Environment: real
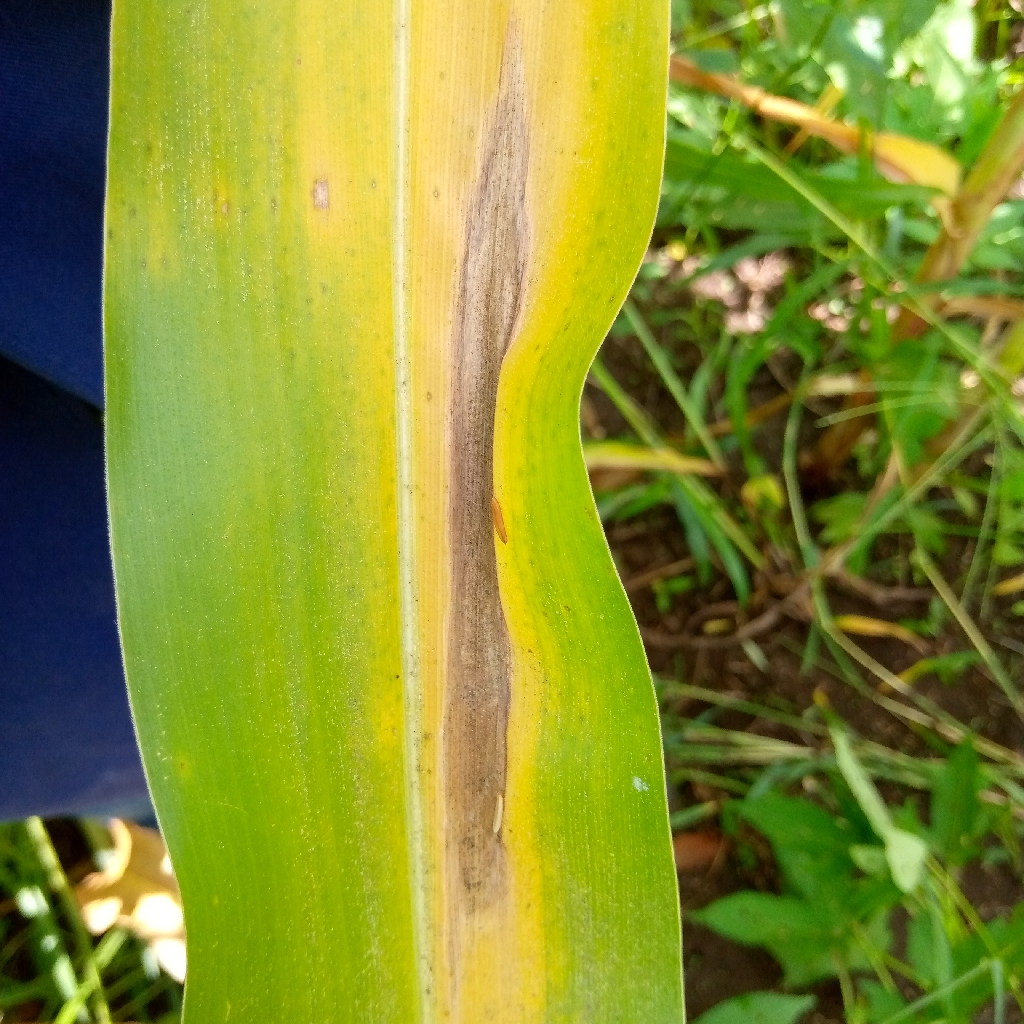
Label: northern_corn_leaf_blight